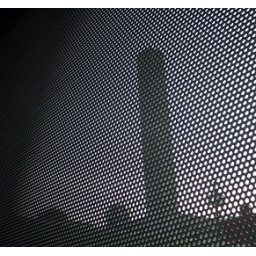
Took this photo of a building in downtown Savannah through the wall of a bus stop waiting cube.